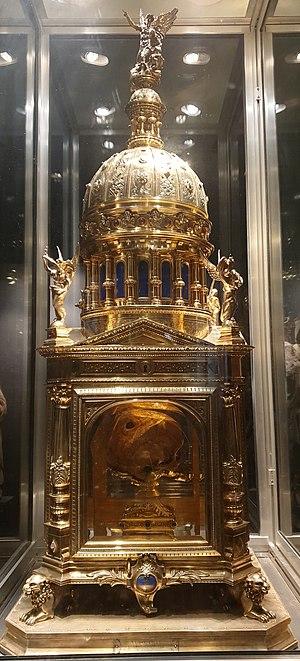
Relique du chef de Saint-Aubert, basilique Saint-Gervais, Avranches.
La basilique Saint-Gervais est un édifice religieux néoclassique situé à Avranches dans le département français de la Manche en région Normandie.